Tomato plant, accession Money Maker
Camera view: horizontal (90 deg, fisheye); turntable rotation: 60 degrees
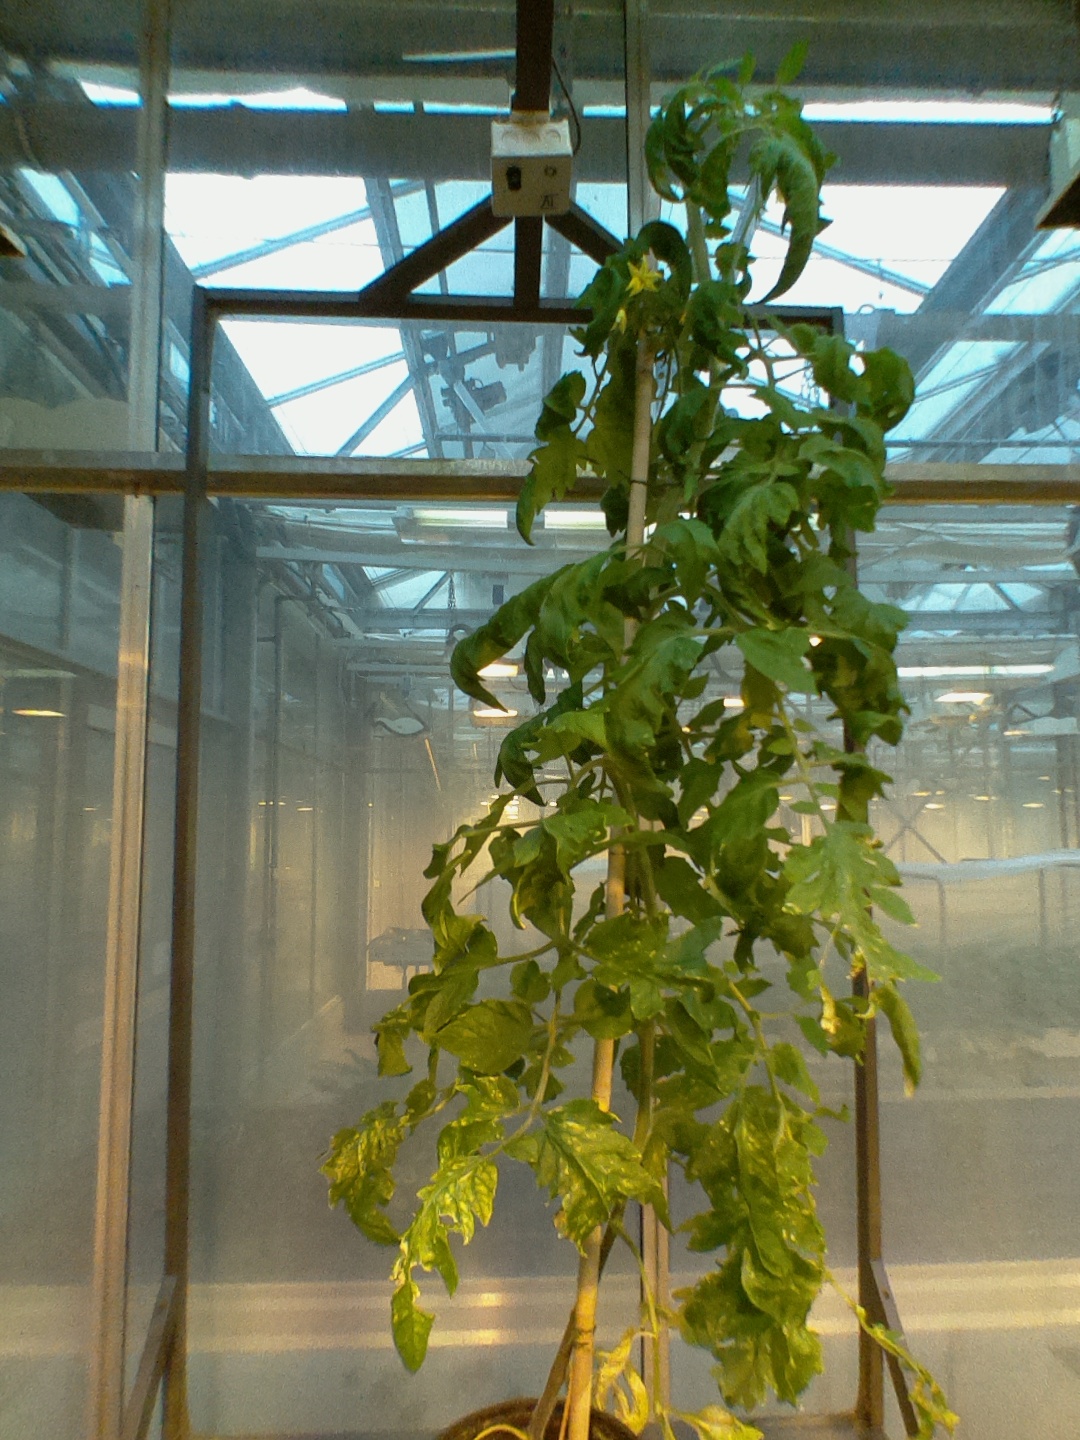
BBCH growth stage 70: Fruits at the main stem or branches visibles